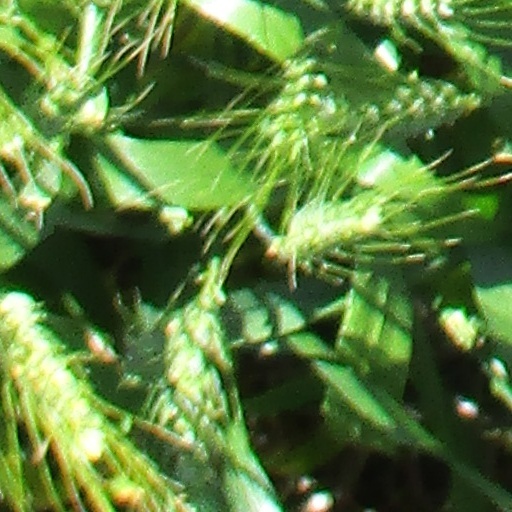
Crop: wheat